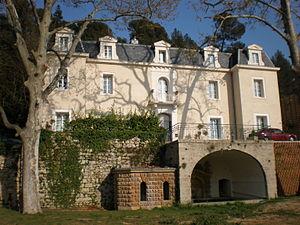
Le château de Bionne (Montpellier - Hérault)
La famille de Pourtalès olim Pourtalès est une famille d'origine française. Elle est originaire des Cévennes et de confession huguenote. En France, où elle est toujours représentée, elle appartient à l'ancienne bourgeoisie. Au XVIIIᵉ siècle elle s'installe à Neuchâtel en Suisse où grâce à sa réussite dans le commerce elle sera anoblie en 1750 par le roi de Prusse. À compter de cette émigration elle se distinguera principalement en Suisse et en Prusse. Acquérant divers châteaux et tissant un réseau d'alliances, elle offre ainsi un bon exemple de réussite d'une famille huguenote ayant émigrée à la suite de la révocation en 1685 de l'édit de Nantes. Un rameau s'installera également aux États-Unis.
Le château de Bionne, anciennement château de Mont-Louis, est une folie montpelliéraine de la fin du XVIIᵉ siècle, modifiée au XIXᵉ siècle.
Une folie désigne, dans la région montpelliéraine, une maison de plaisance bâtie sous l'Ancien Régime par la noblesse de robe ou la riche bourgeoisie de la ville. Elle se distingue par un vocabulaire architectural et une organisation qui lui sont propres. Les folies montpelliéraines connaissent un âge d'or au XVIIIᵉ siècle sous l'impulsion d'architectes locaux, notamment la dynastie des Giral. De nos jours, ces édifices sont pour la plupart classés ou inscrits aux monuments historiques.